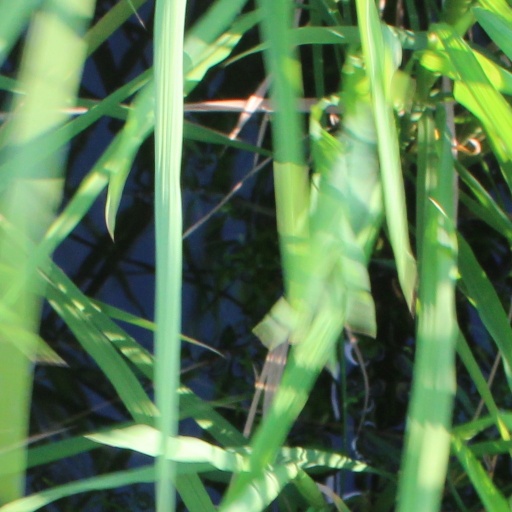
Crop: rice